Elisa Miller

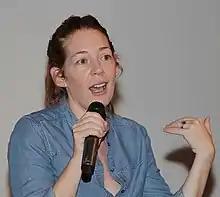

Elisa Miller Encinas is a Mexican award-winning film director, writer, and producer. She studied English literature at the National Autonomous University of Mexico (UNAM) and film direction at the Centro de Capacitación Cinematográfica (CCC) in Mexico City. She is the first and only Mexican female filmmaker to win the Golden Palm for a short fiction feature at the Cannes Film Festival. Her first short film "Ver Llover" (Watching It Rain, 2006) was nationally and internationally awarded in 2007.